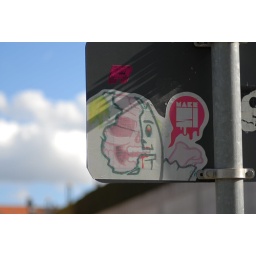
Some street art on a sign near the Hochschule fuer Gestaltung in Karlsruhe.